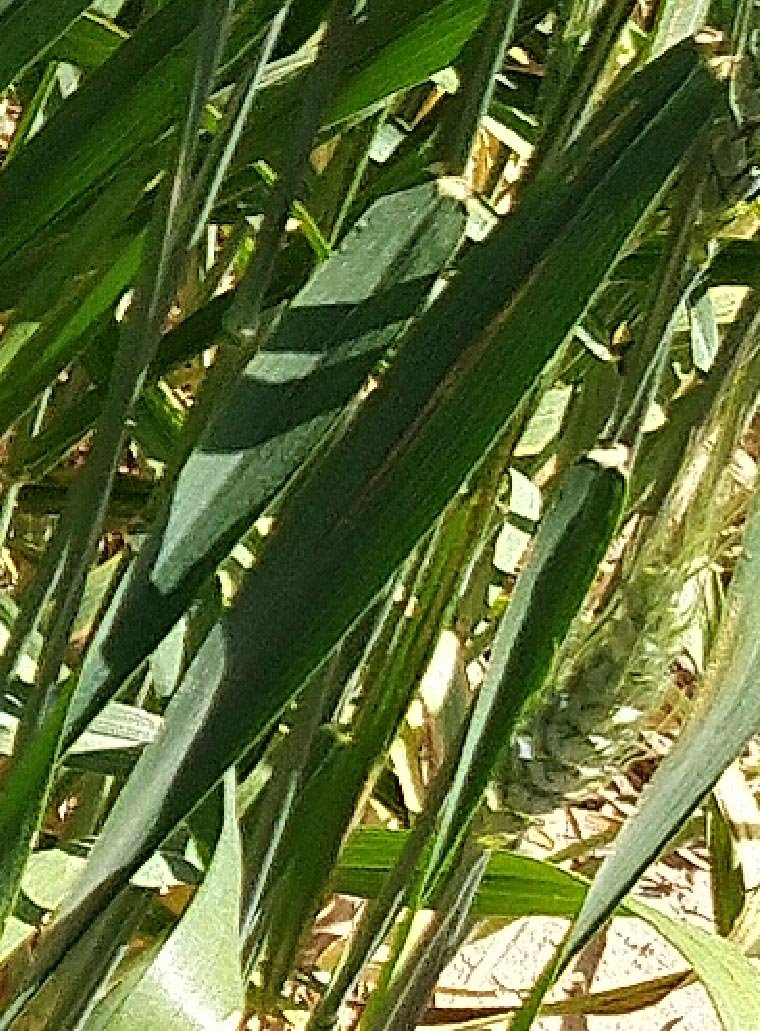
Label: Wheat___Healthy